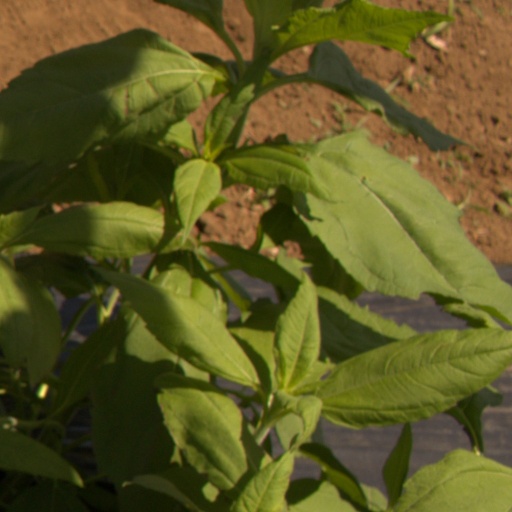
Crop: Jerusalem artichoke